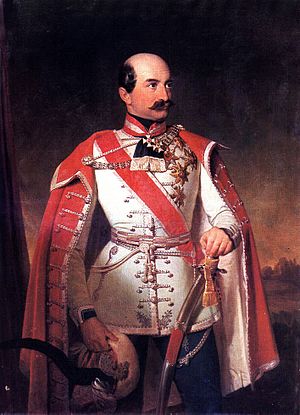
Kroatien / Historie / National opvågning
Josip Jelačić.
Kroatien er et land i Centraleuropa og tidligere republik i Jugoslavien. Landets areal udgør 56.542 km². Kroatien omfatter den dalmatiske kyst, øerne i Adriaterhavet og Slavonien – en del af den nordlige lavslette i det tidligere Jugoslavien. Mod nord grænser Kroatien op til Slovenien, mod syd til Bosnien og Hercegovina, Montenegro og Serbien, mod vest til Adriaterhavet, og mod øst også til Serbien og Montenegro. Et af de mest besøgte steder, foruden Adriaterhavets kyst, er Plitvice-søerne.